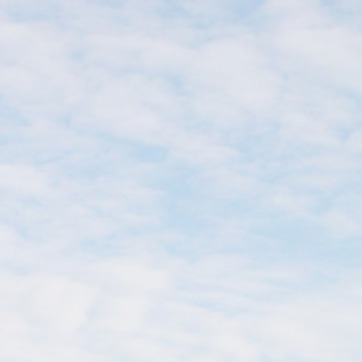
Material: sky